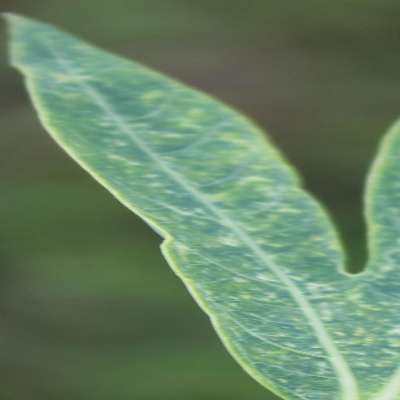
Crop: Cassava
Condition: green mite